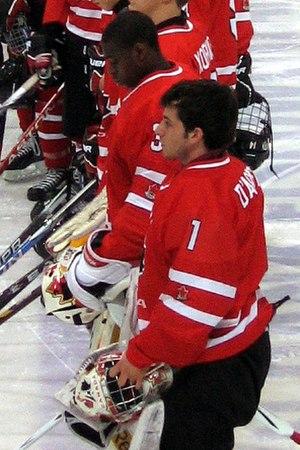
Malcolm Subban est un joueur professionnel canadien de hockey sur glace. Il est le frère de Pernell Karl Subban et de Jordan Subban.